Pascal Ickx

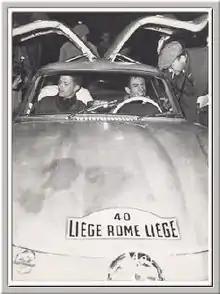
Ickx at the Liège-Rome-Liège c.1959

Pascal Ickx's first appearance in racing came in the late 1950s where he made an appearance in the 1959 Liège-Rome-Liège driving a Saab. The following year in 1960, he would appear in the Liège-Rome-Liège again driving a BMW 700. That same year, he would drive in the 12 Hours of Huy finishing 32nd. He also made several appearances in World Rally Cars, most notably the ADAC Rallye Tour d'Europe in 1963 driving a Fiat 2300.